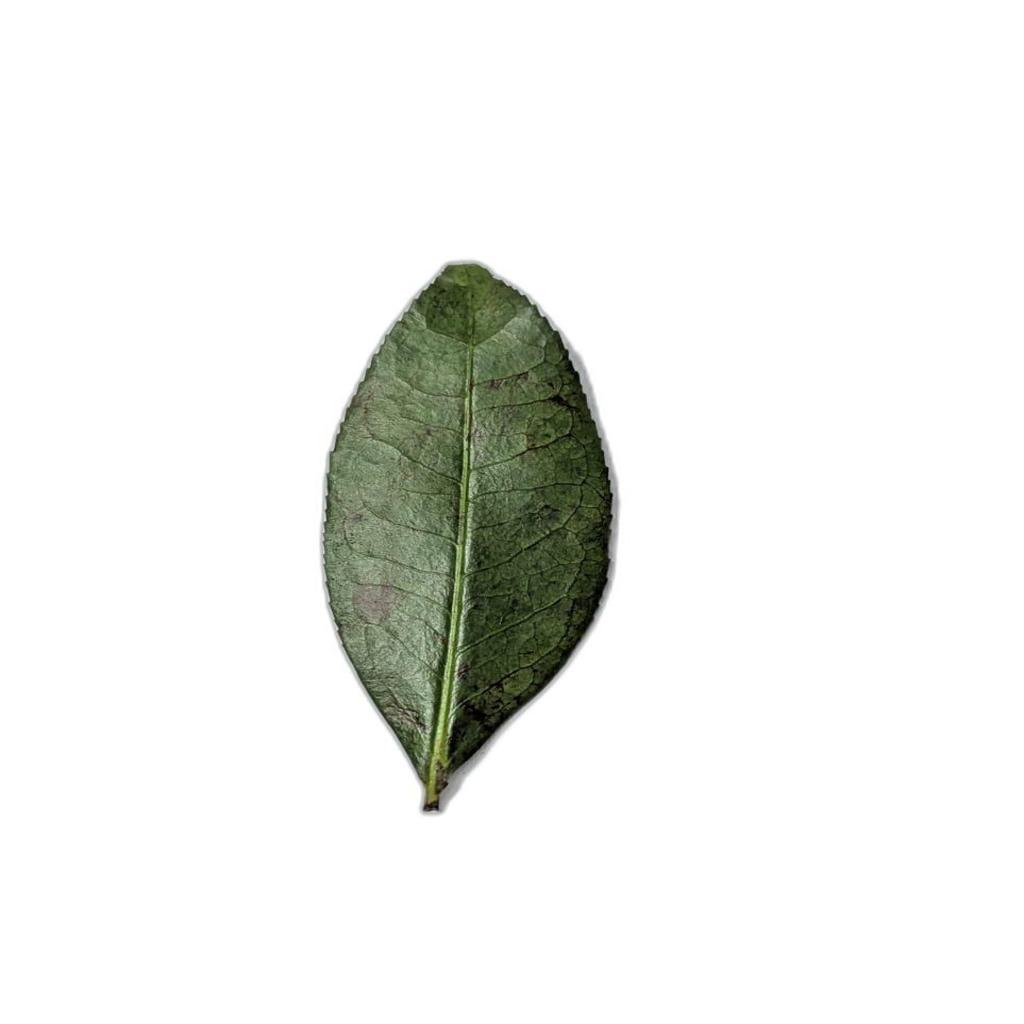
Label: Healthy